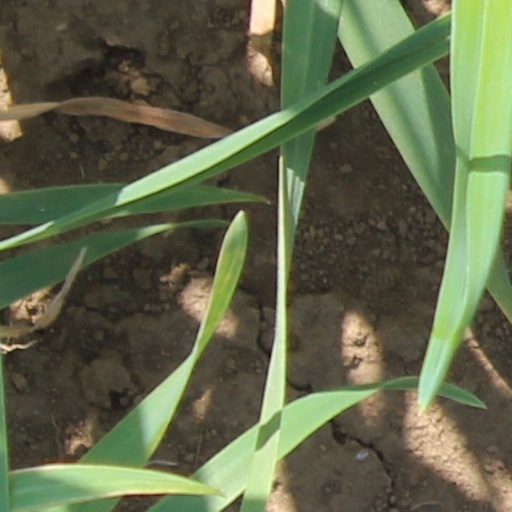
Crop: wheat